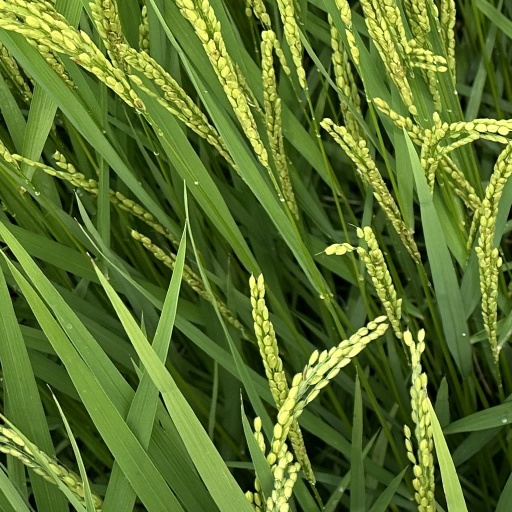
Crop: rice